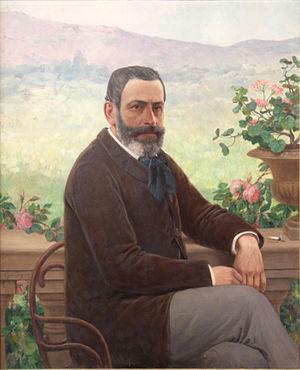
Théodore Antoine Louis Jourdan né à Salon-de-Provence le 29 juillet 1833 et mort à Marseille le 3 janvier 1908 est un peintre français.